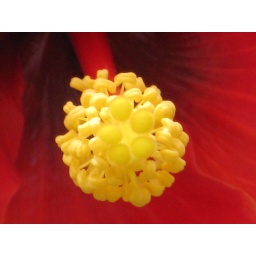
Photo taken of a bright red hibiscus with yellow stigma/stamens in Feb 2008 in Cameron Highlands, Pahang state, Malaysia.